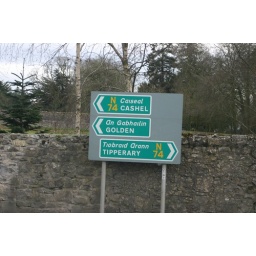
typical road signs in gaelic &amp;amp; english.